Comanche (1956 film)

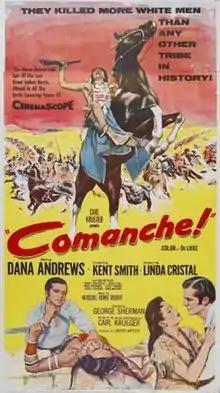
Theatrical release poster

Comanche is a 1956 American Western film directed by George Sherman in CinemaScope and starring Dana Andrews. The film has a theme song "A Man Is As Good As His Word" sung by The Lancers.